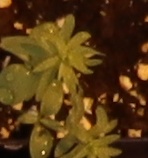
Label: Flax